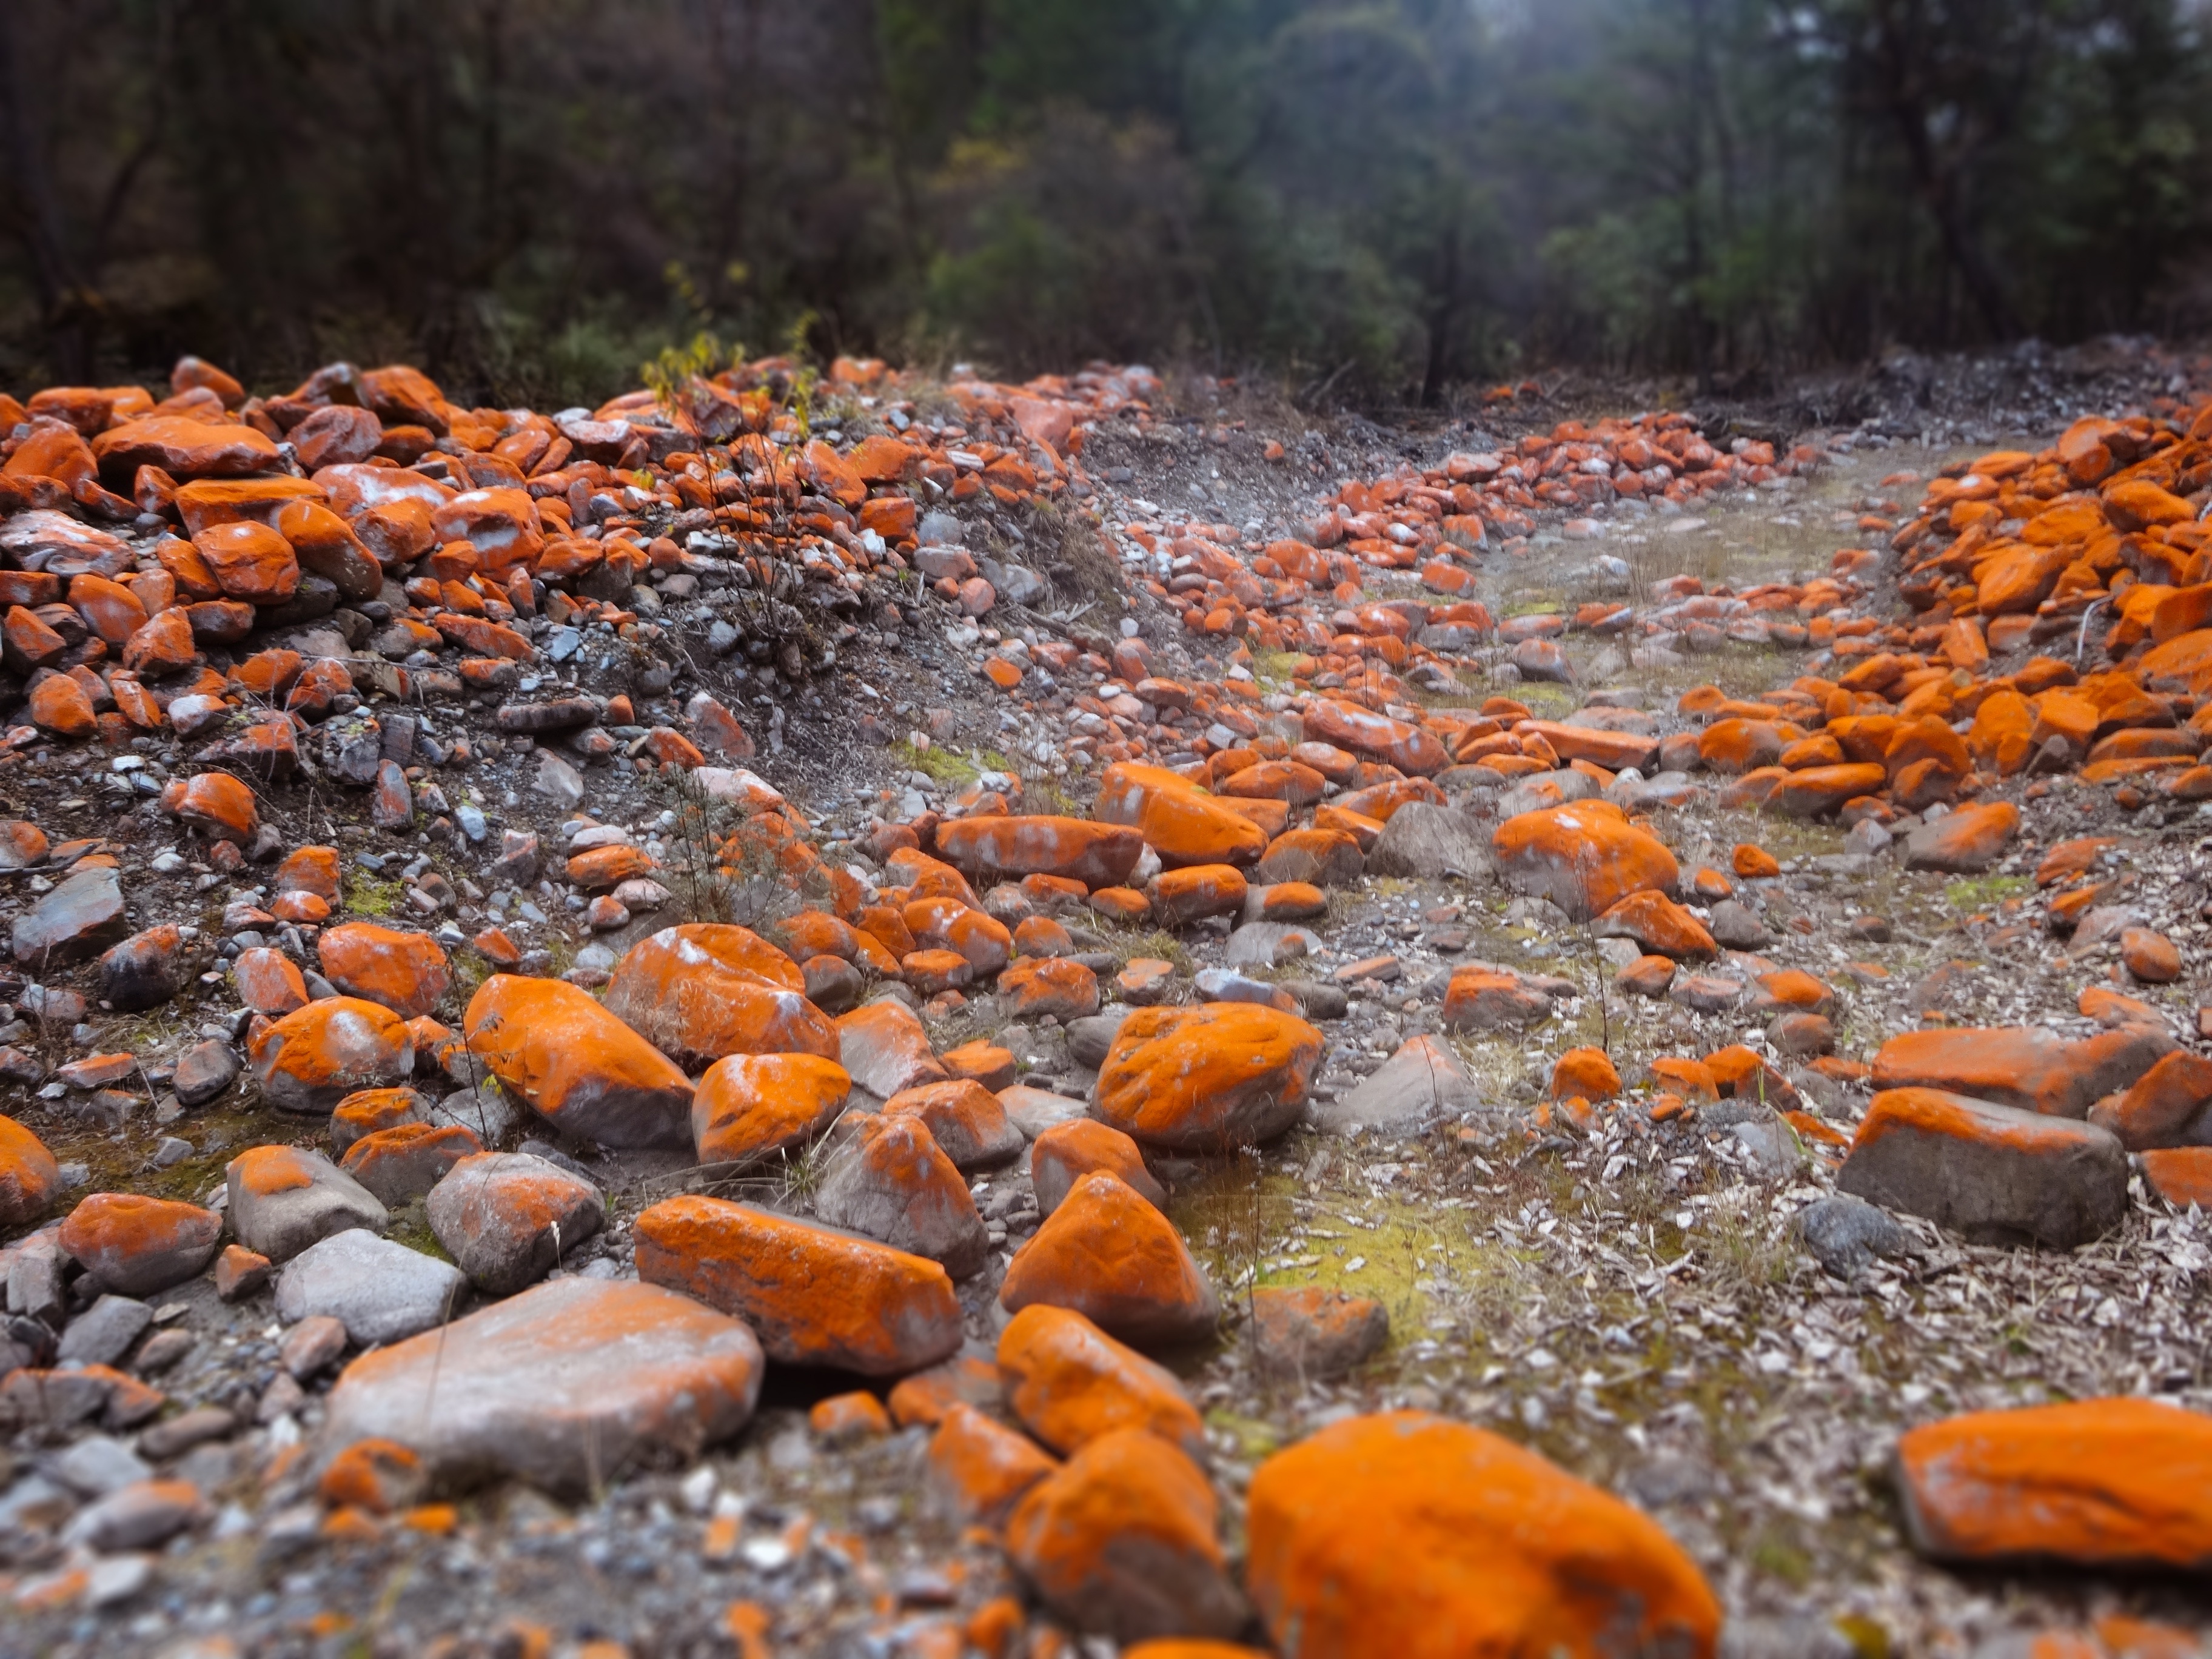
landscape, forest, rock, wilderness, road, leaf, shore, river, stone, stream, red, autumn, rapid, season, body of water, habitat, natural environment, geological phenomenon